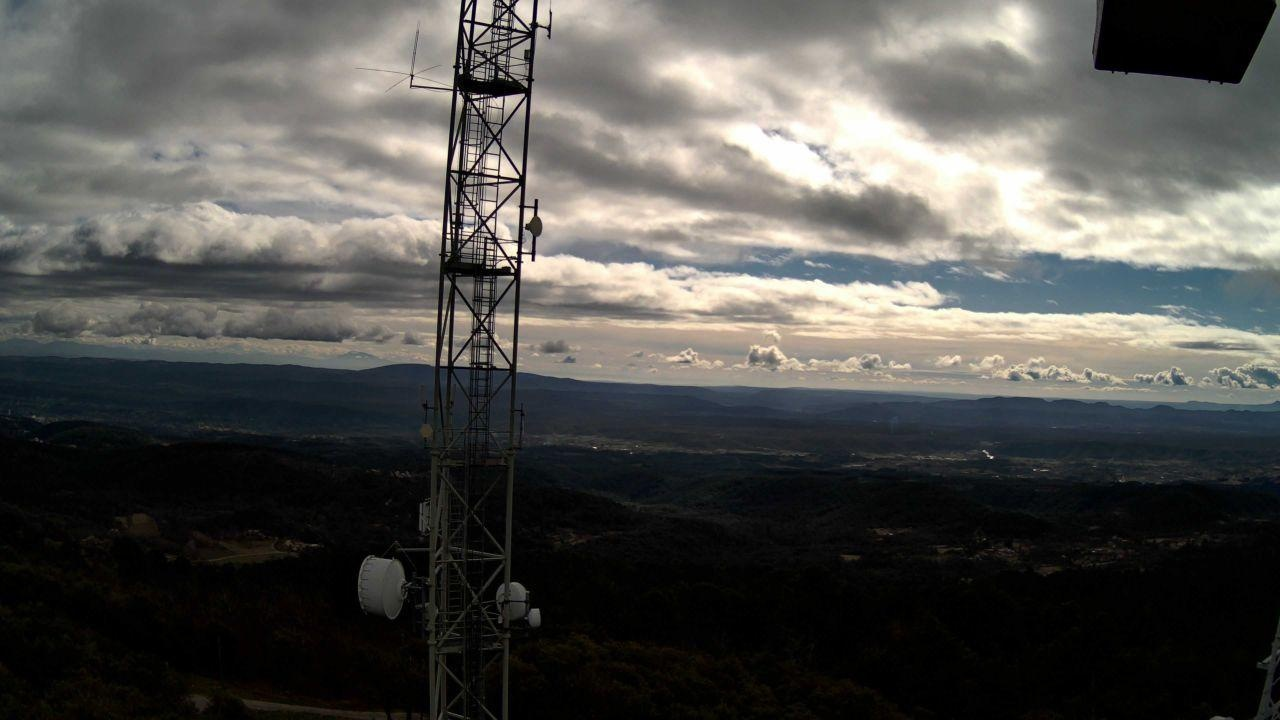
Fire: no
Smoke: no